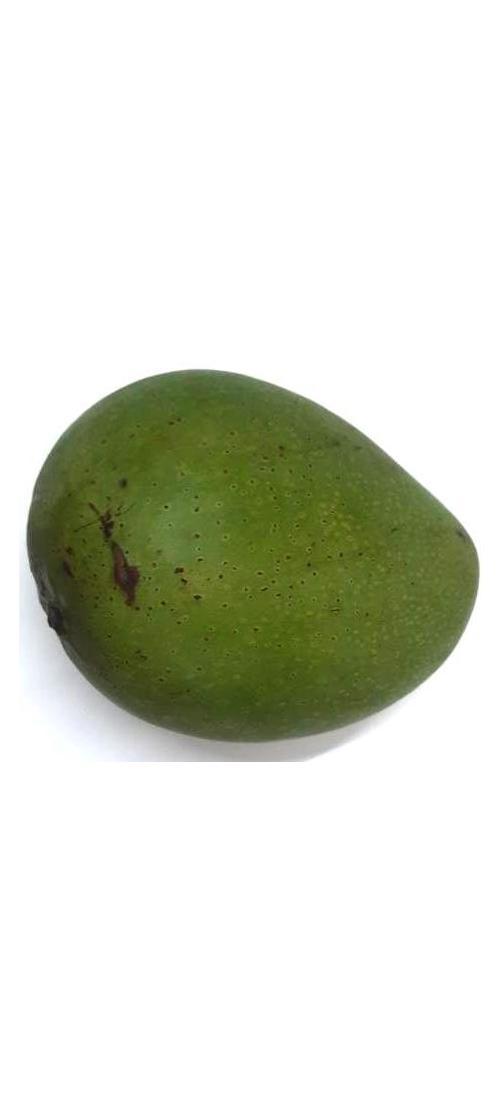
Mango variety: Ashshina Zhinuk